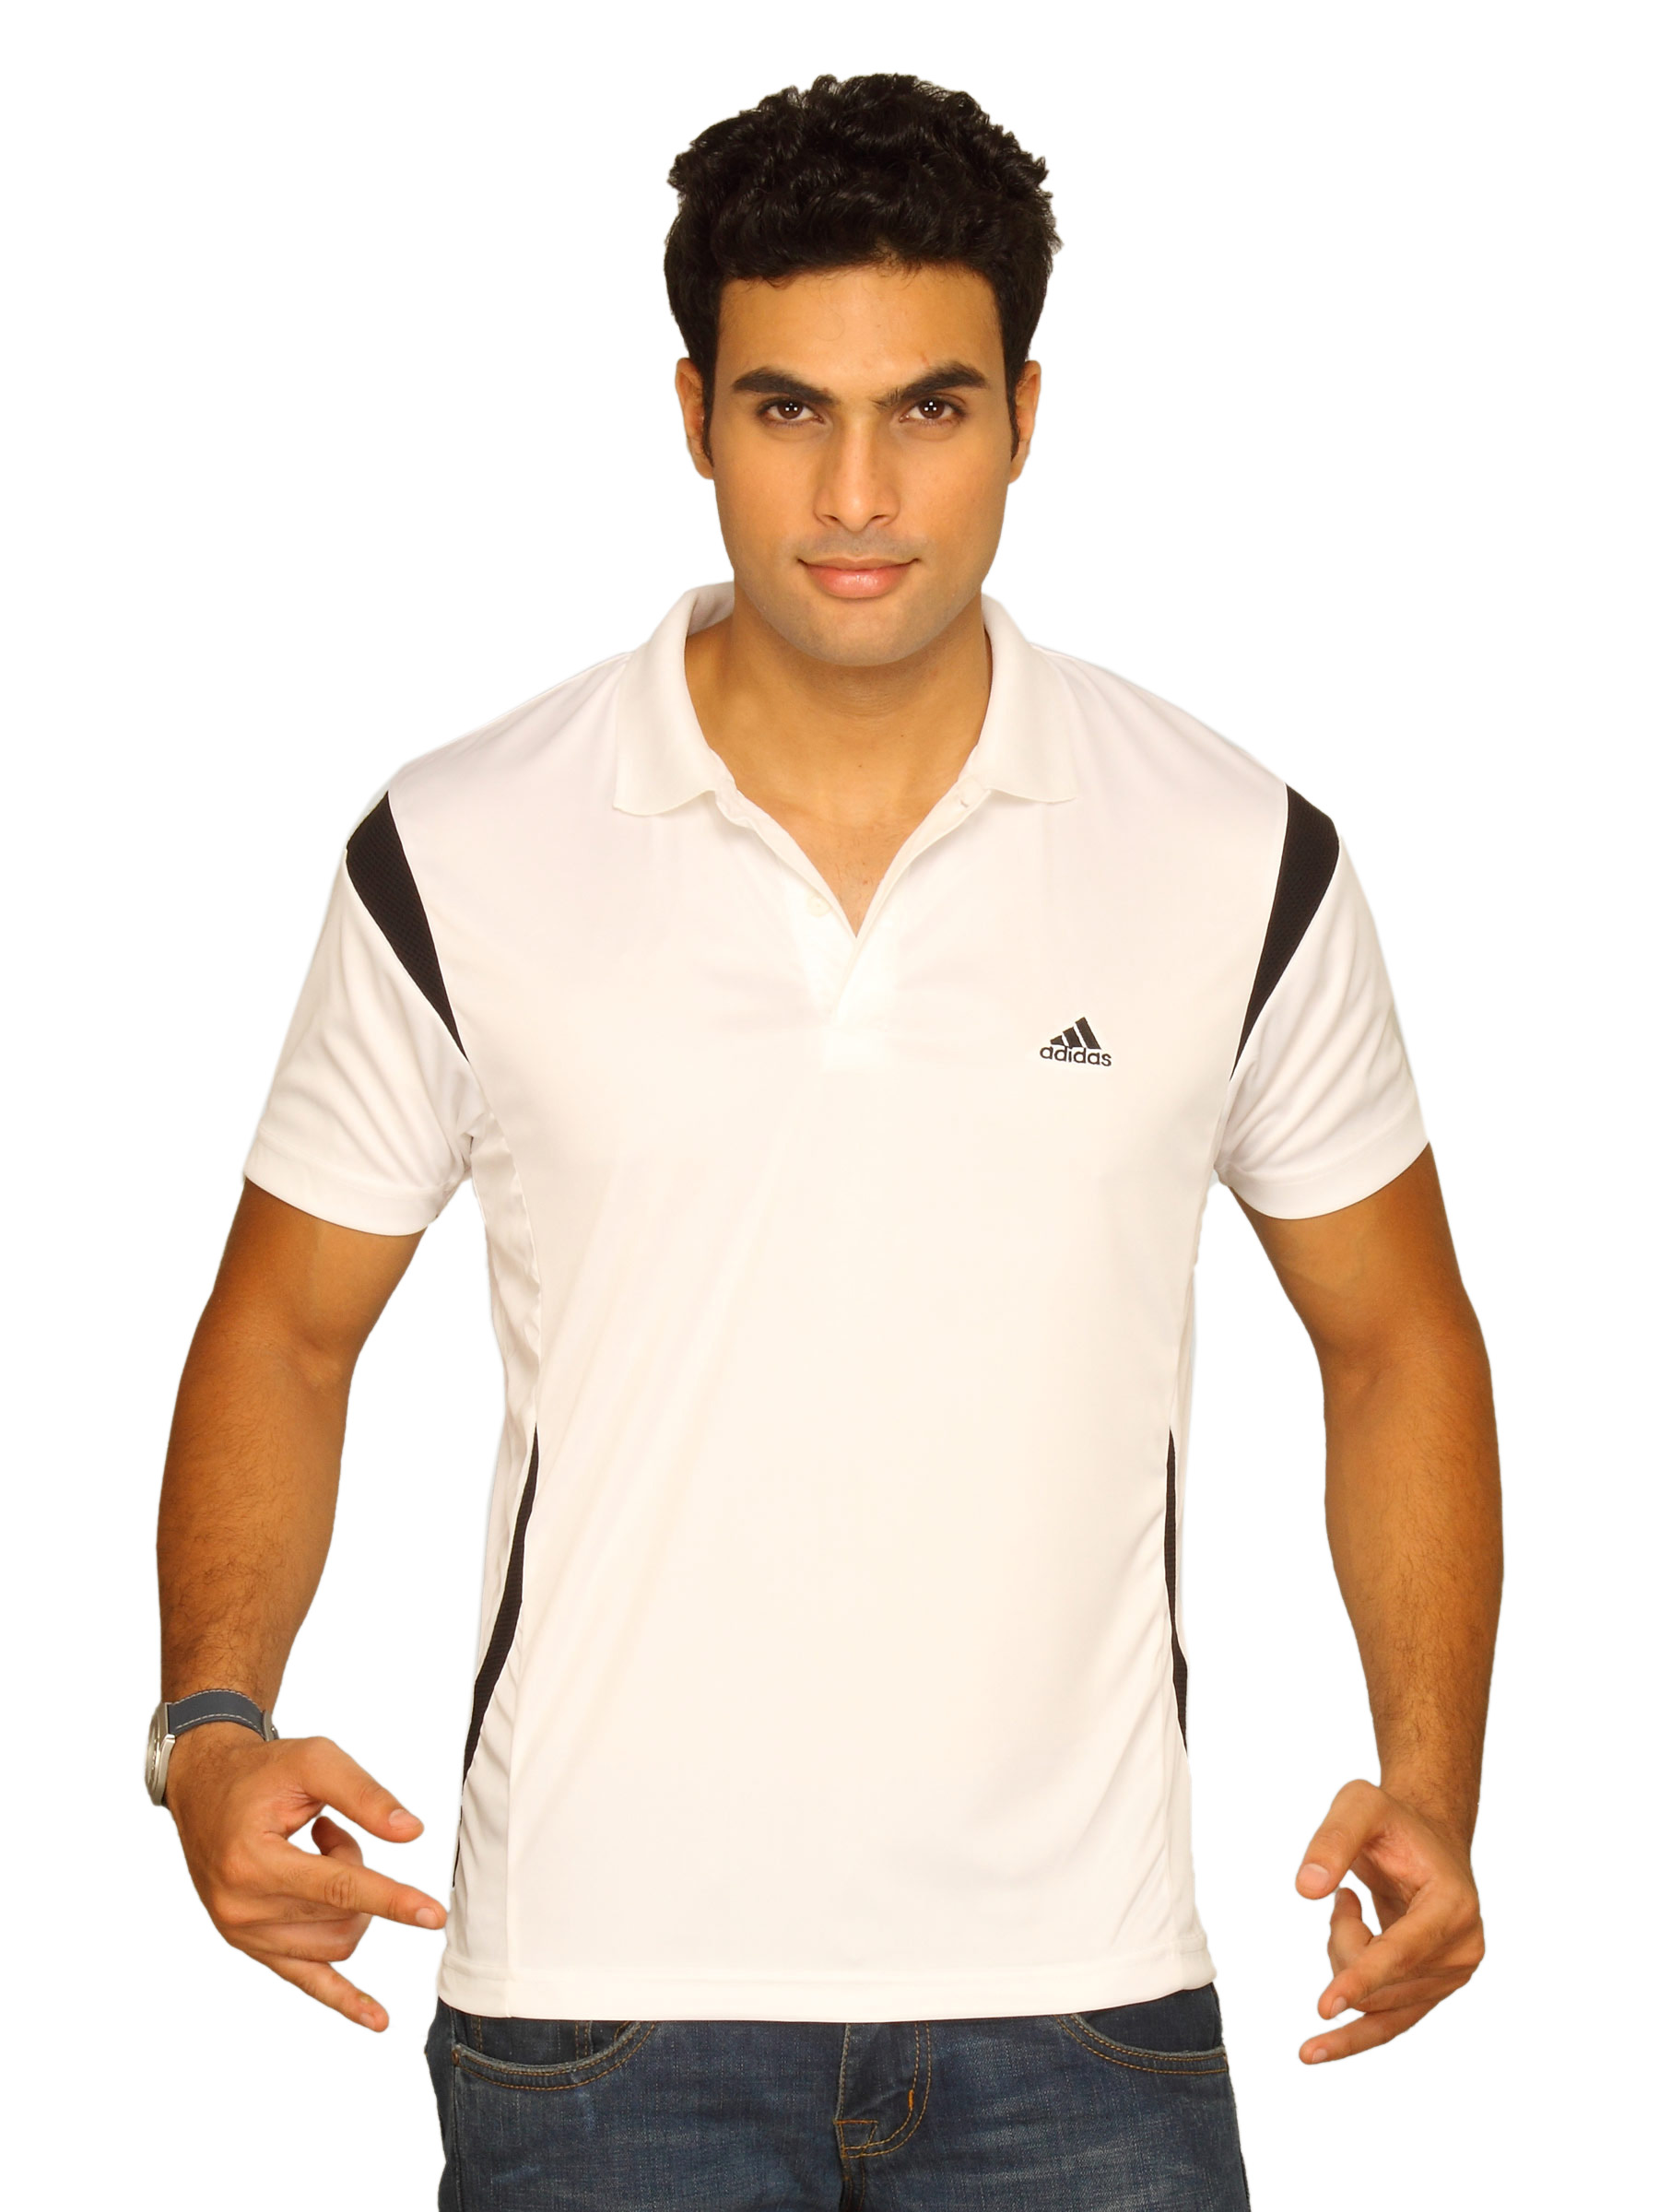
ADIDAS Men's Star Polo White Polo T-shirt
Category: Apparel / Topwear / Tshirts
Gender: Men
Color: White
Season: Summer 2011
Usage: Sports